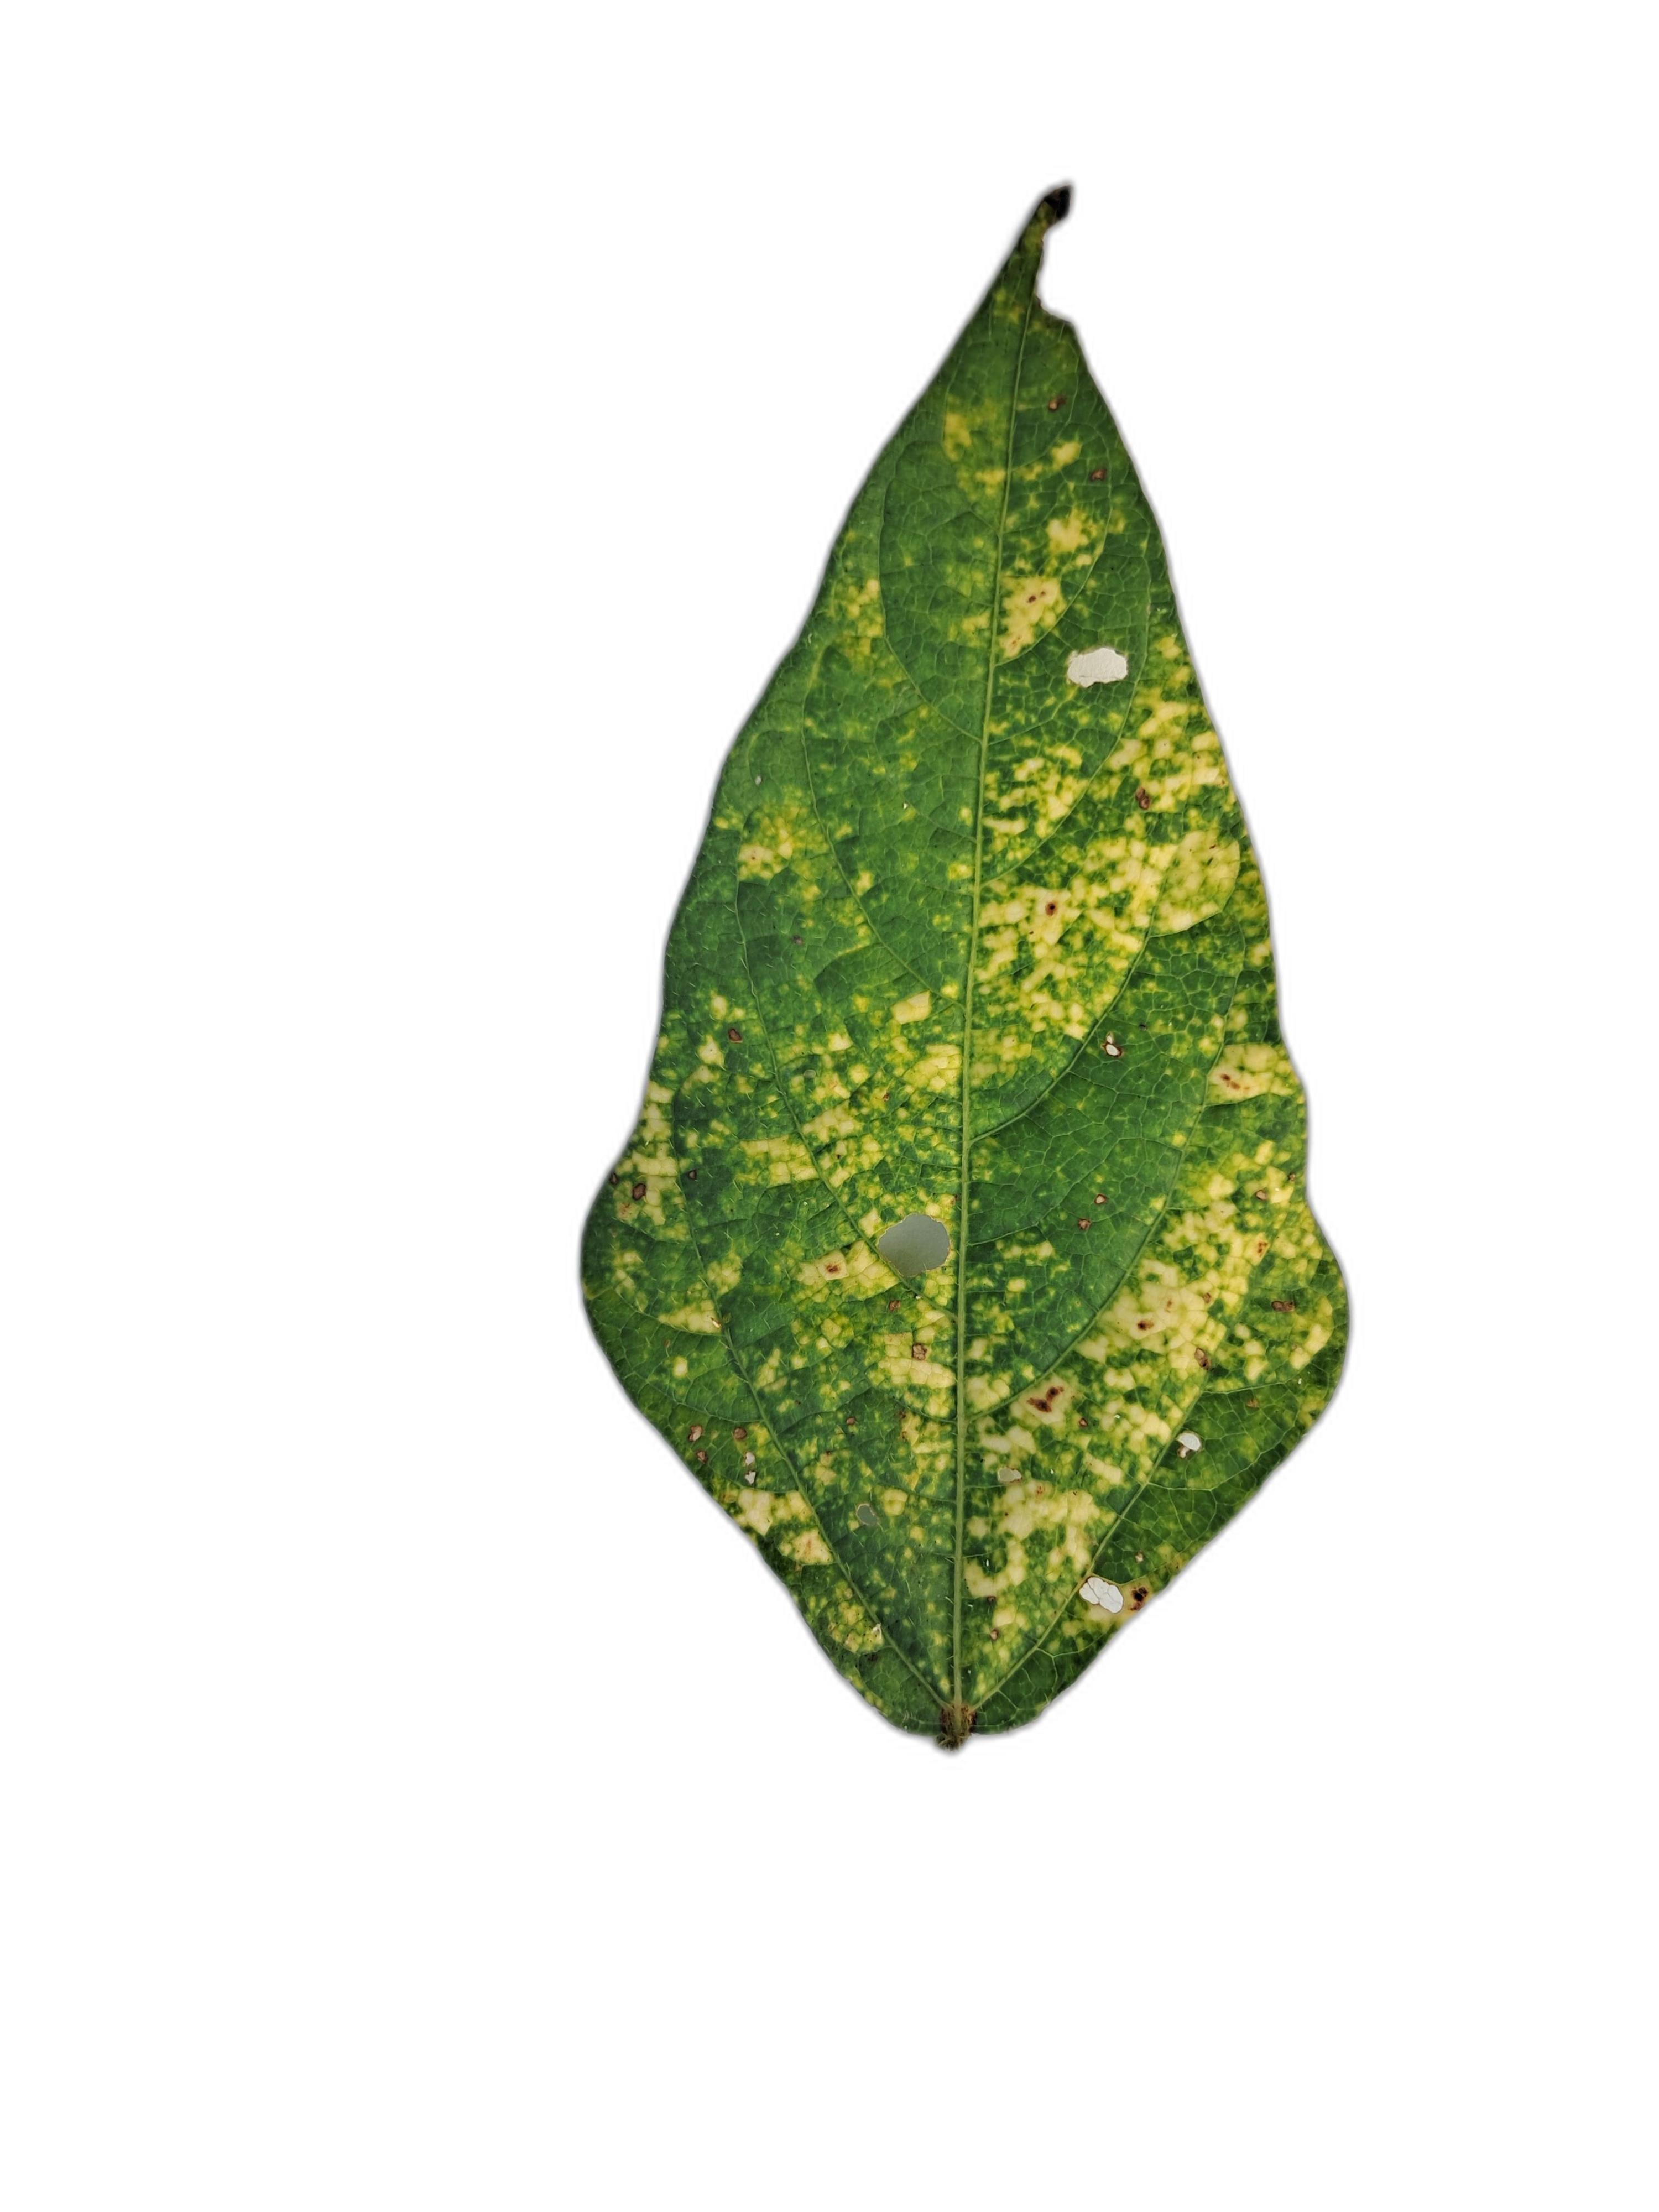
Label: Yellow Mosaic